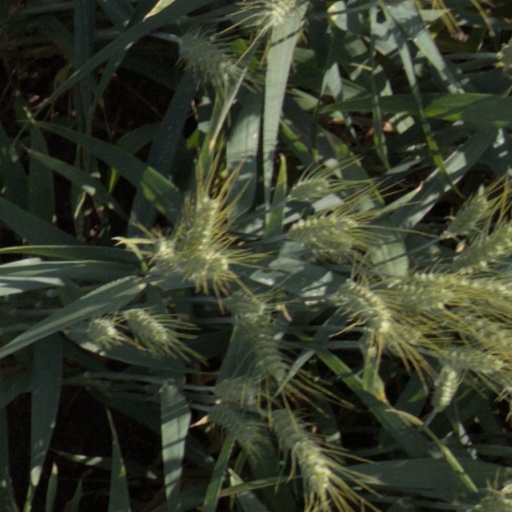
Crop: wheat